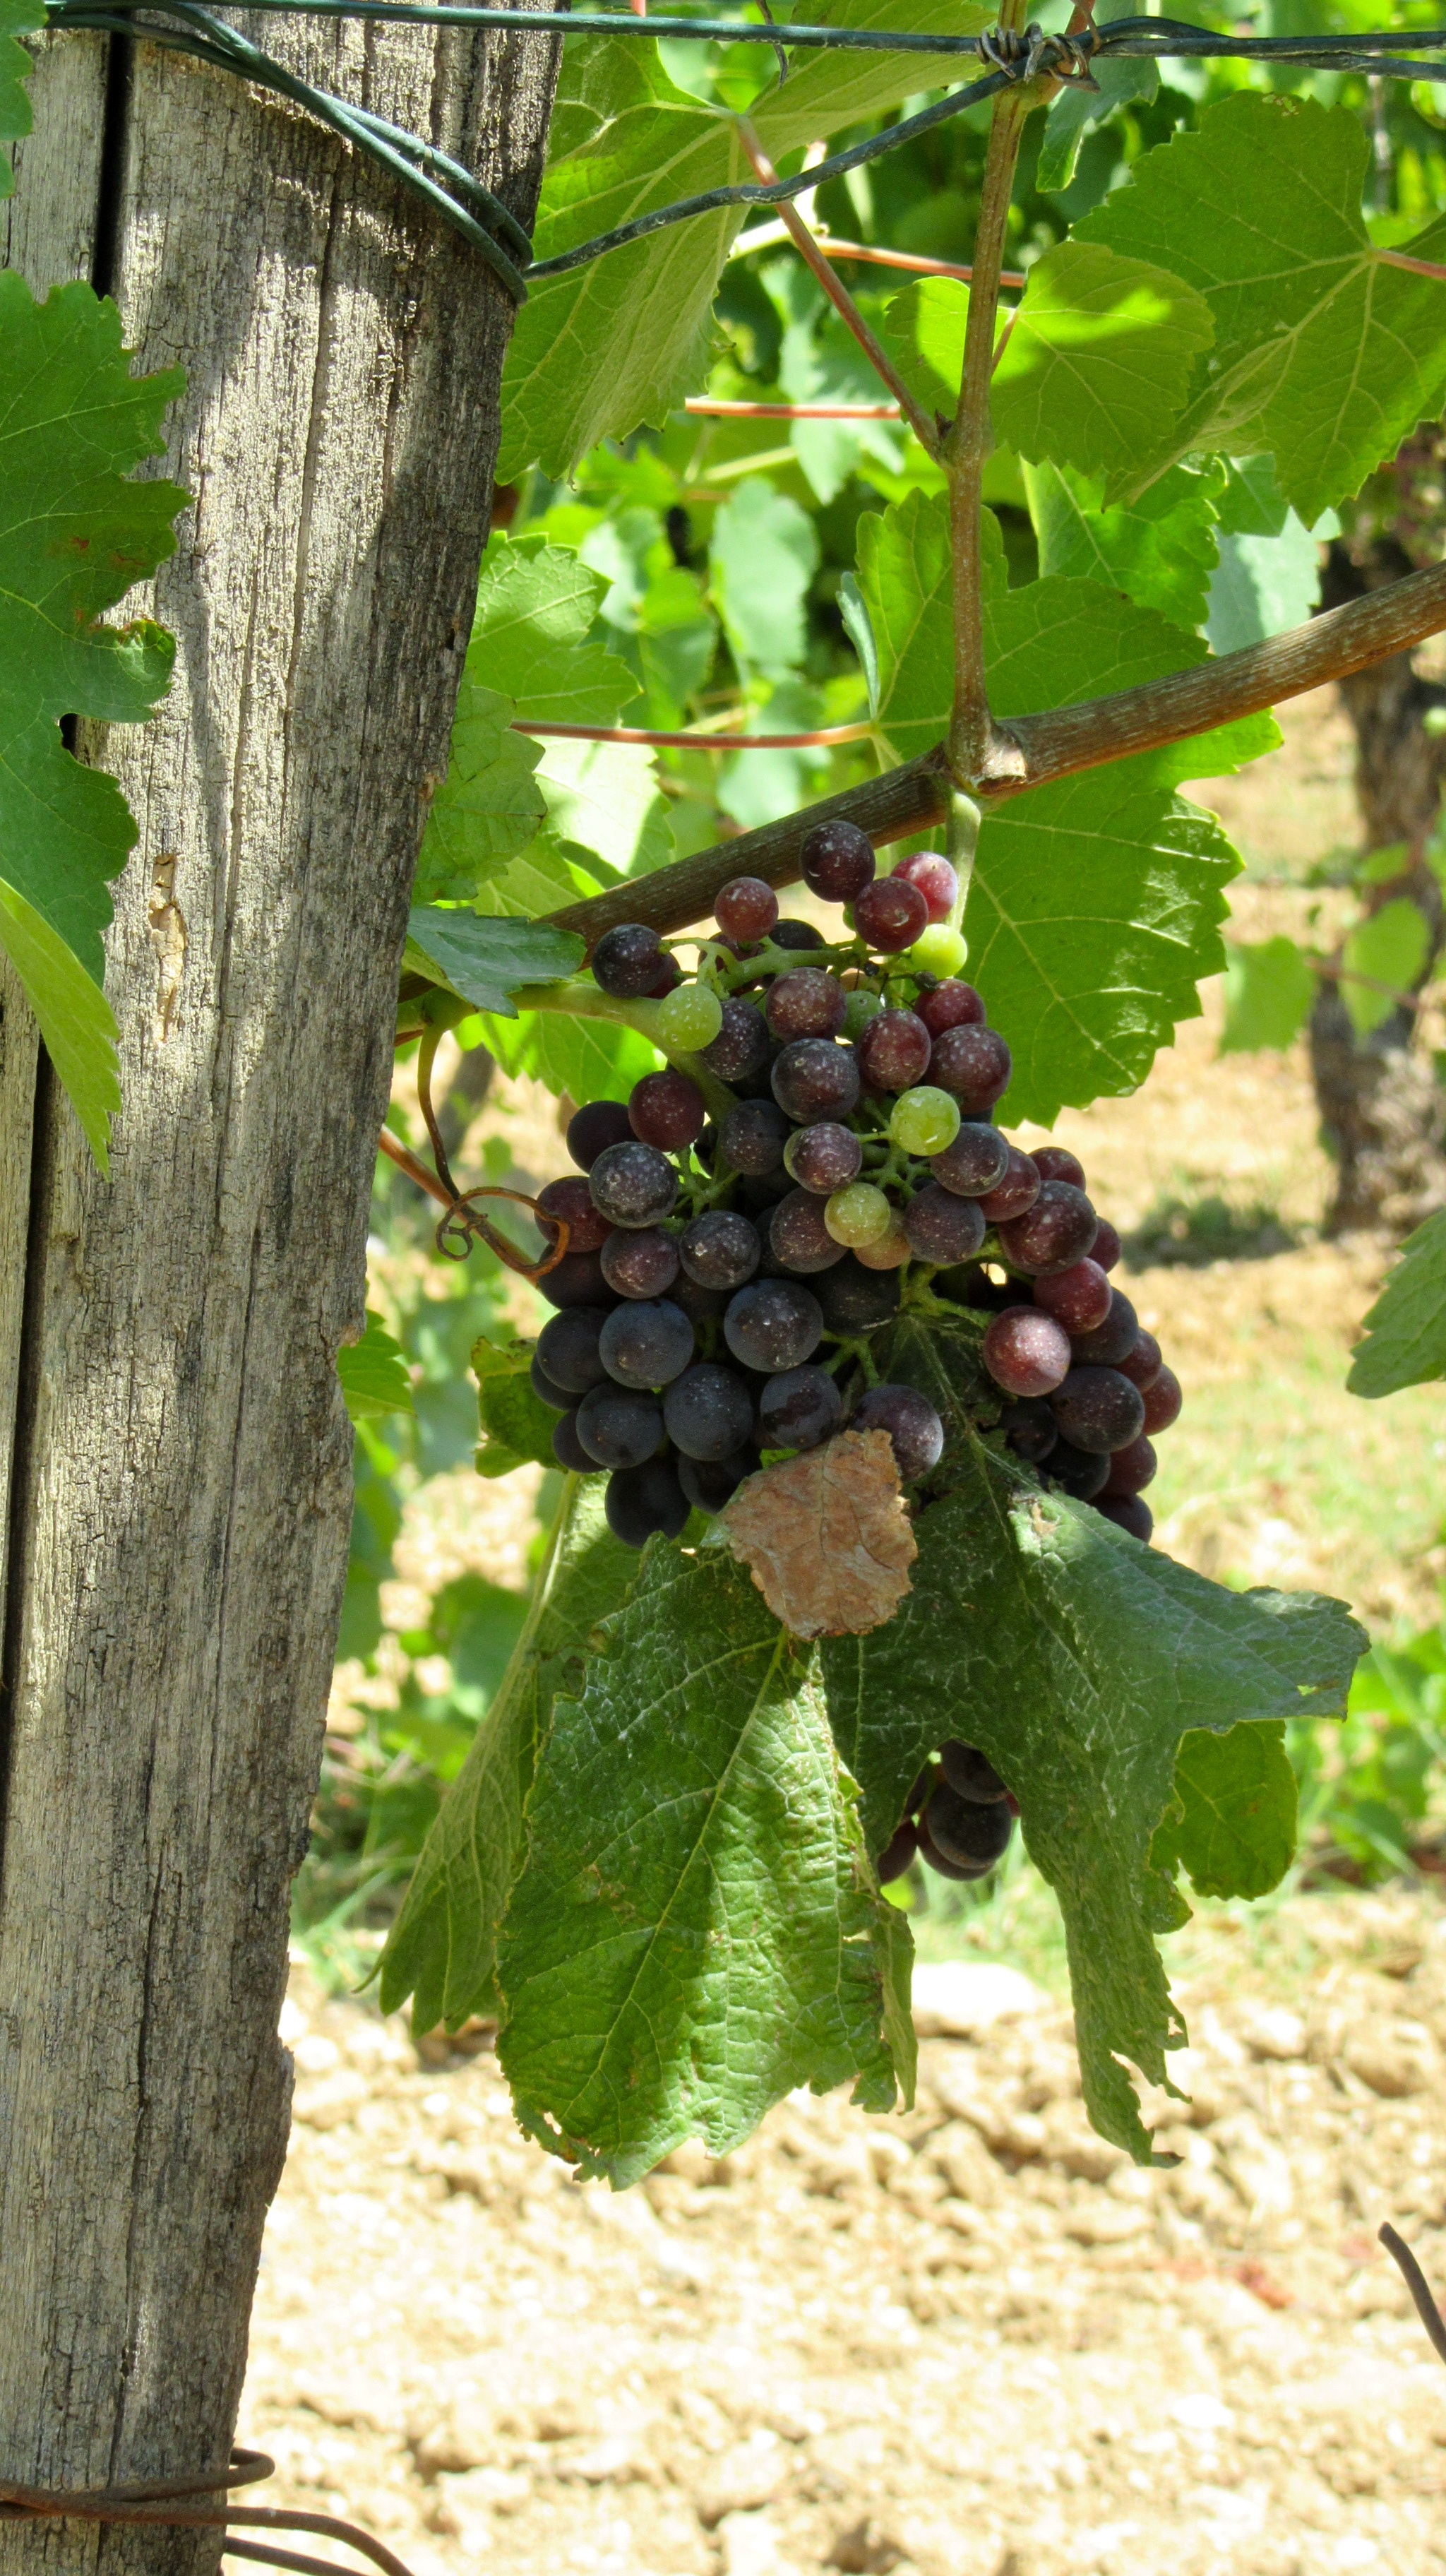
plant, grape, wine, fruit, flower, summer, food, produce, agriculture, grapevine, shrub, provence, luberon, south of france, flowering plant, vitis, land plant, grapevine family